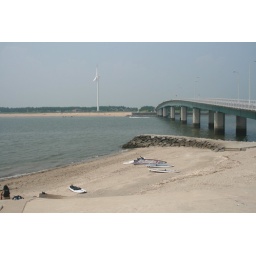
The beach is located over the other side of the bridge from the mainland Chita city, by car take route 155.